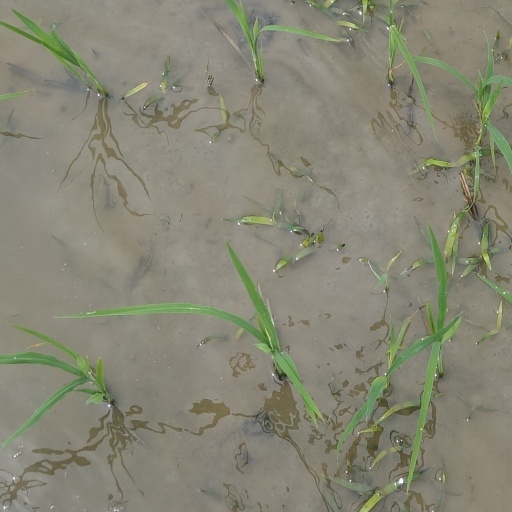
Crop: rice